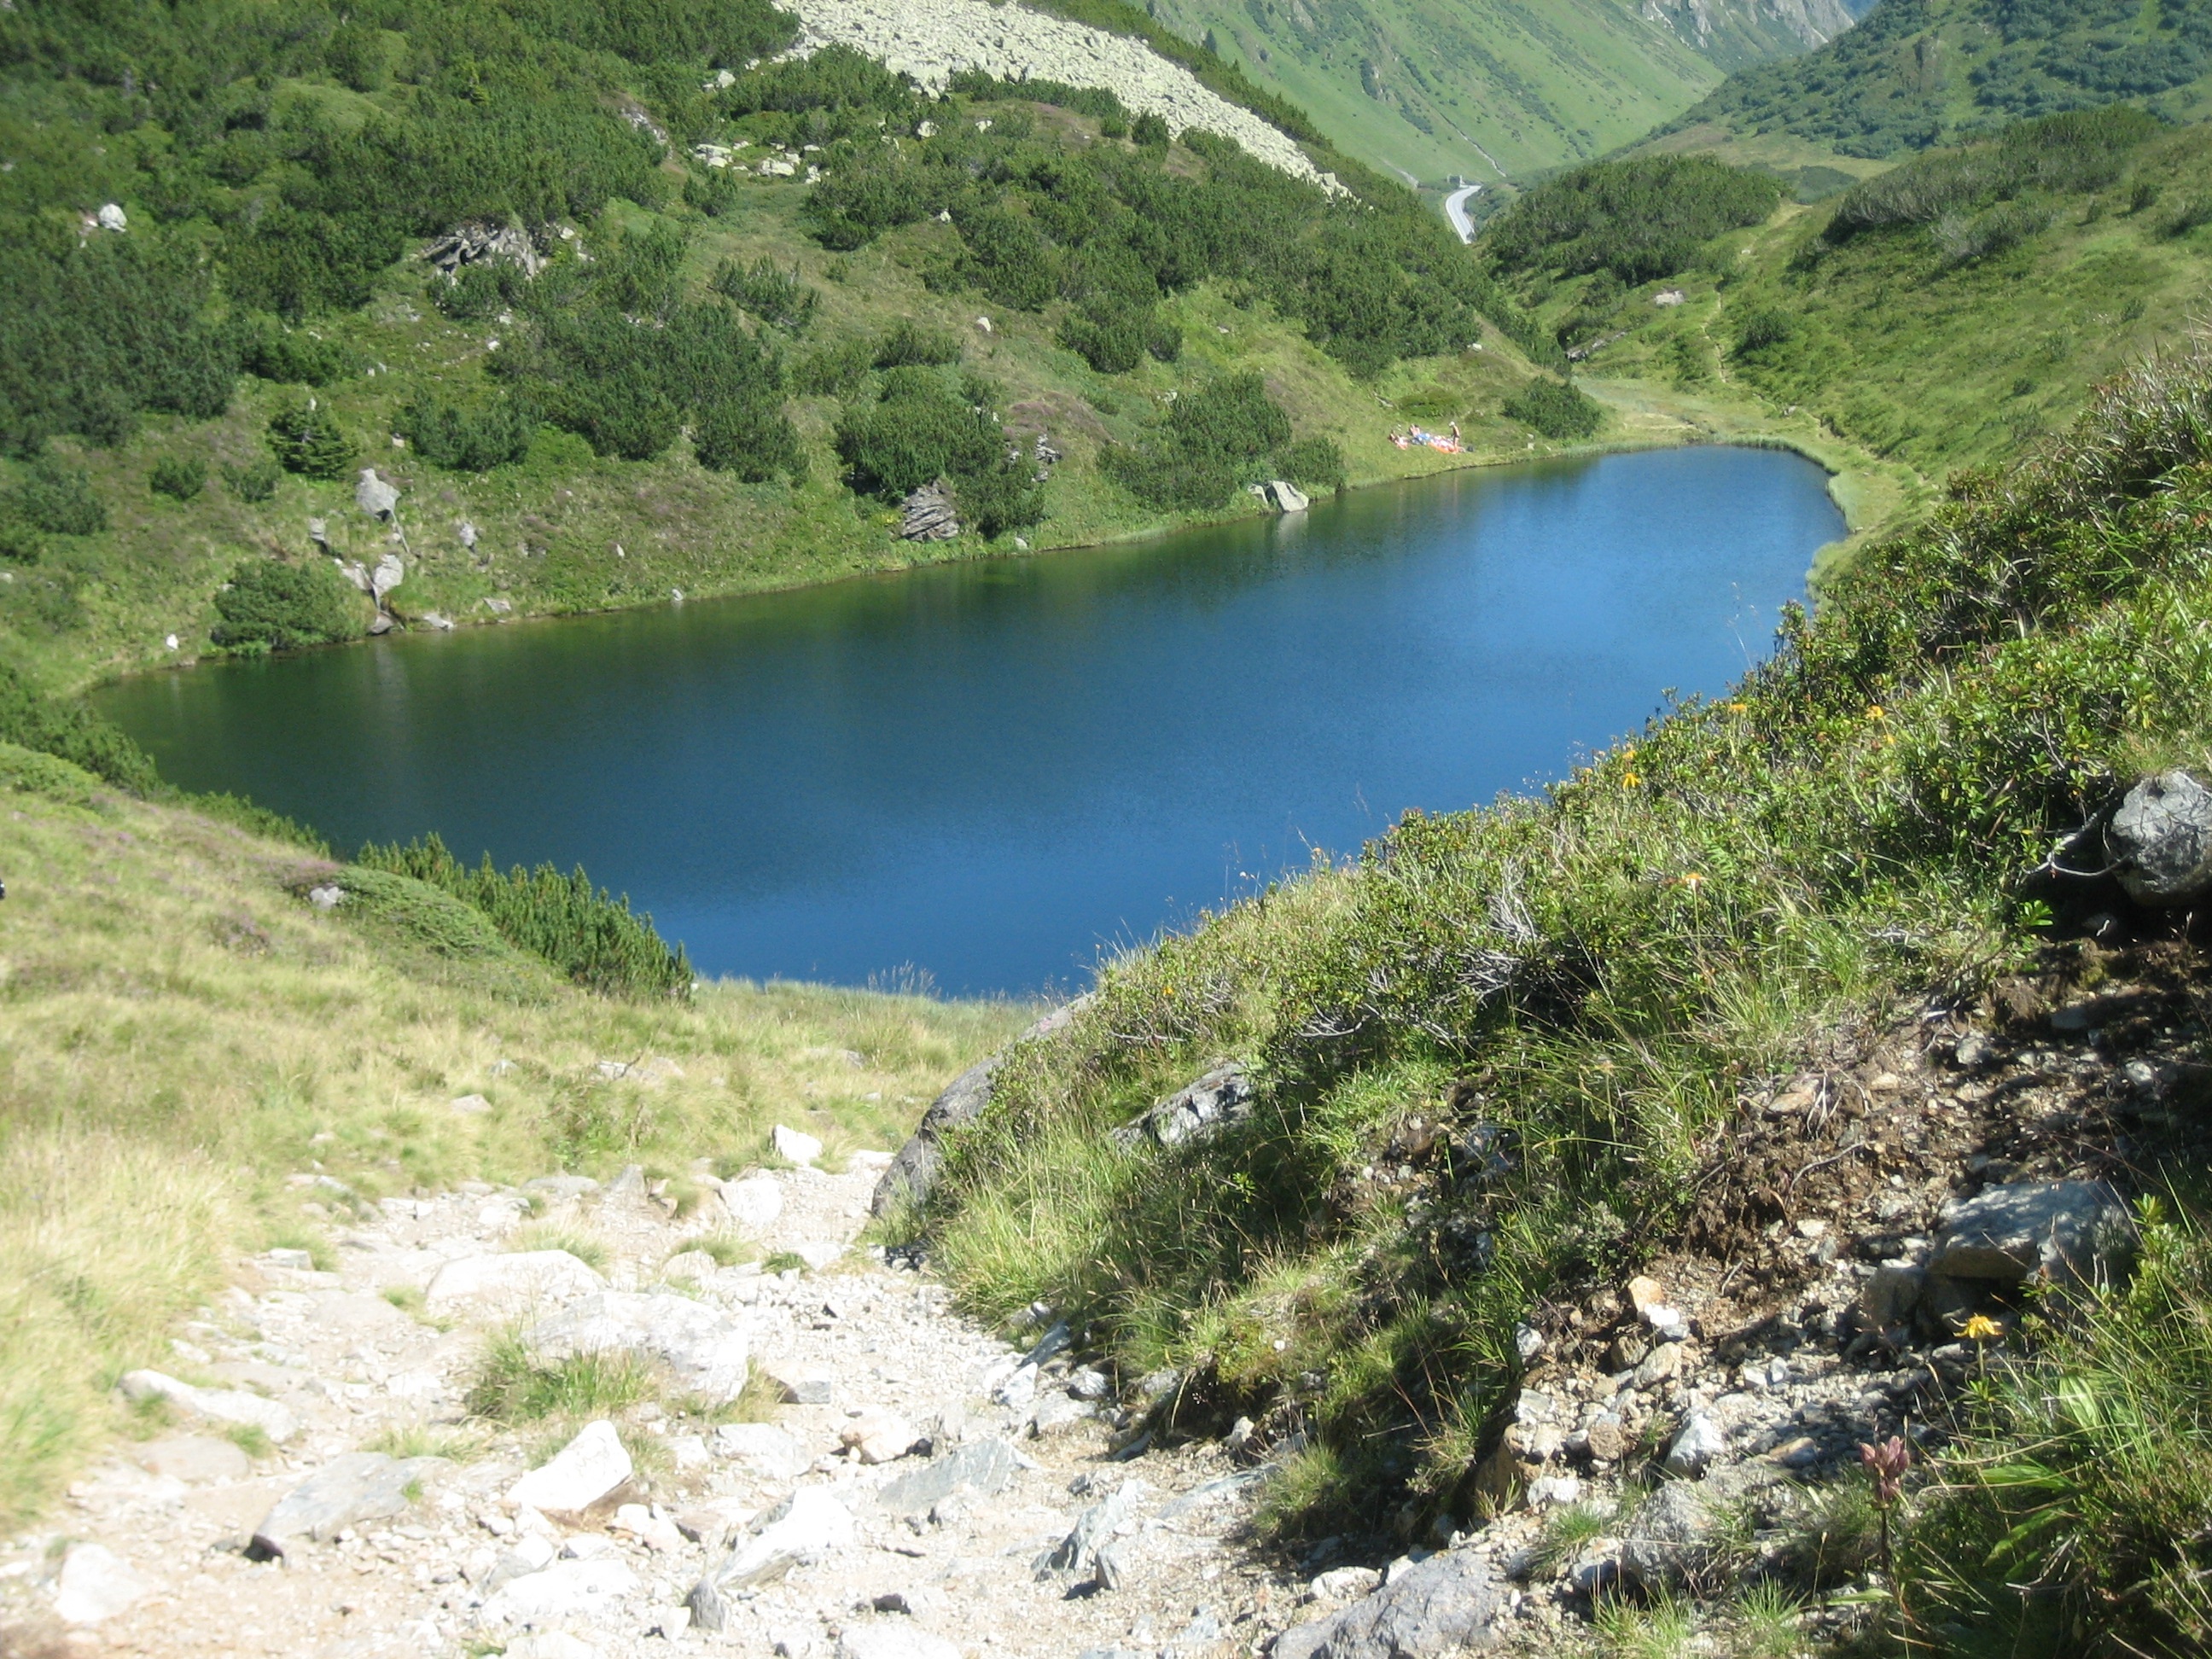
nature, mountain, trail, lake, river, valley, mountain range, stream, alpine, fjord, reservoir, ridge, body of water, mountain landscape, plateau, fell, loch, ecosystem, tarn, nature reserve, mountain pass